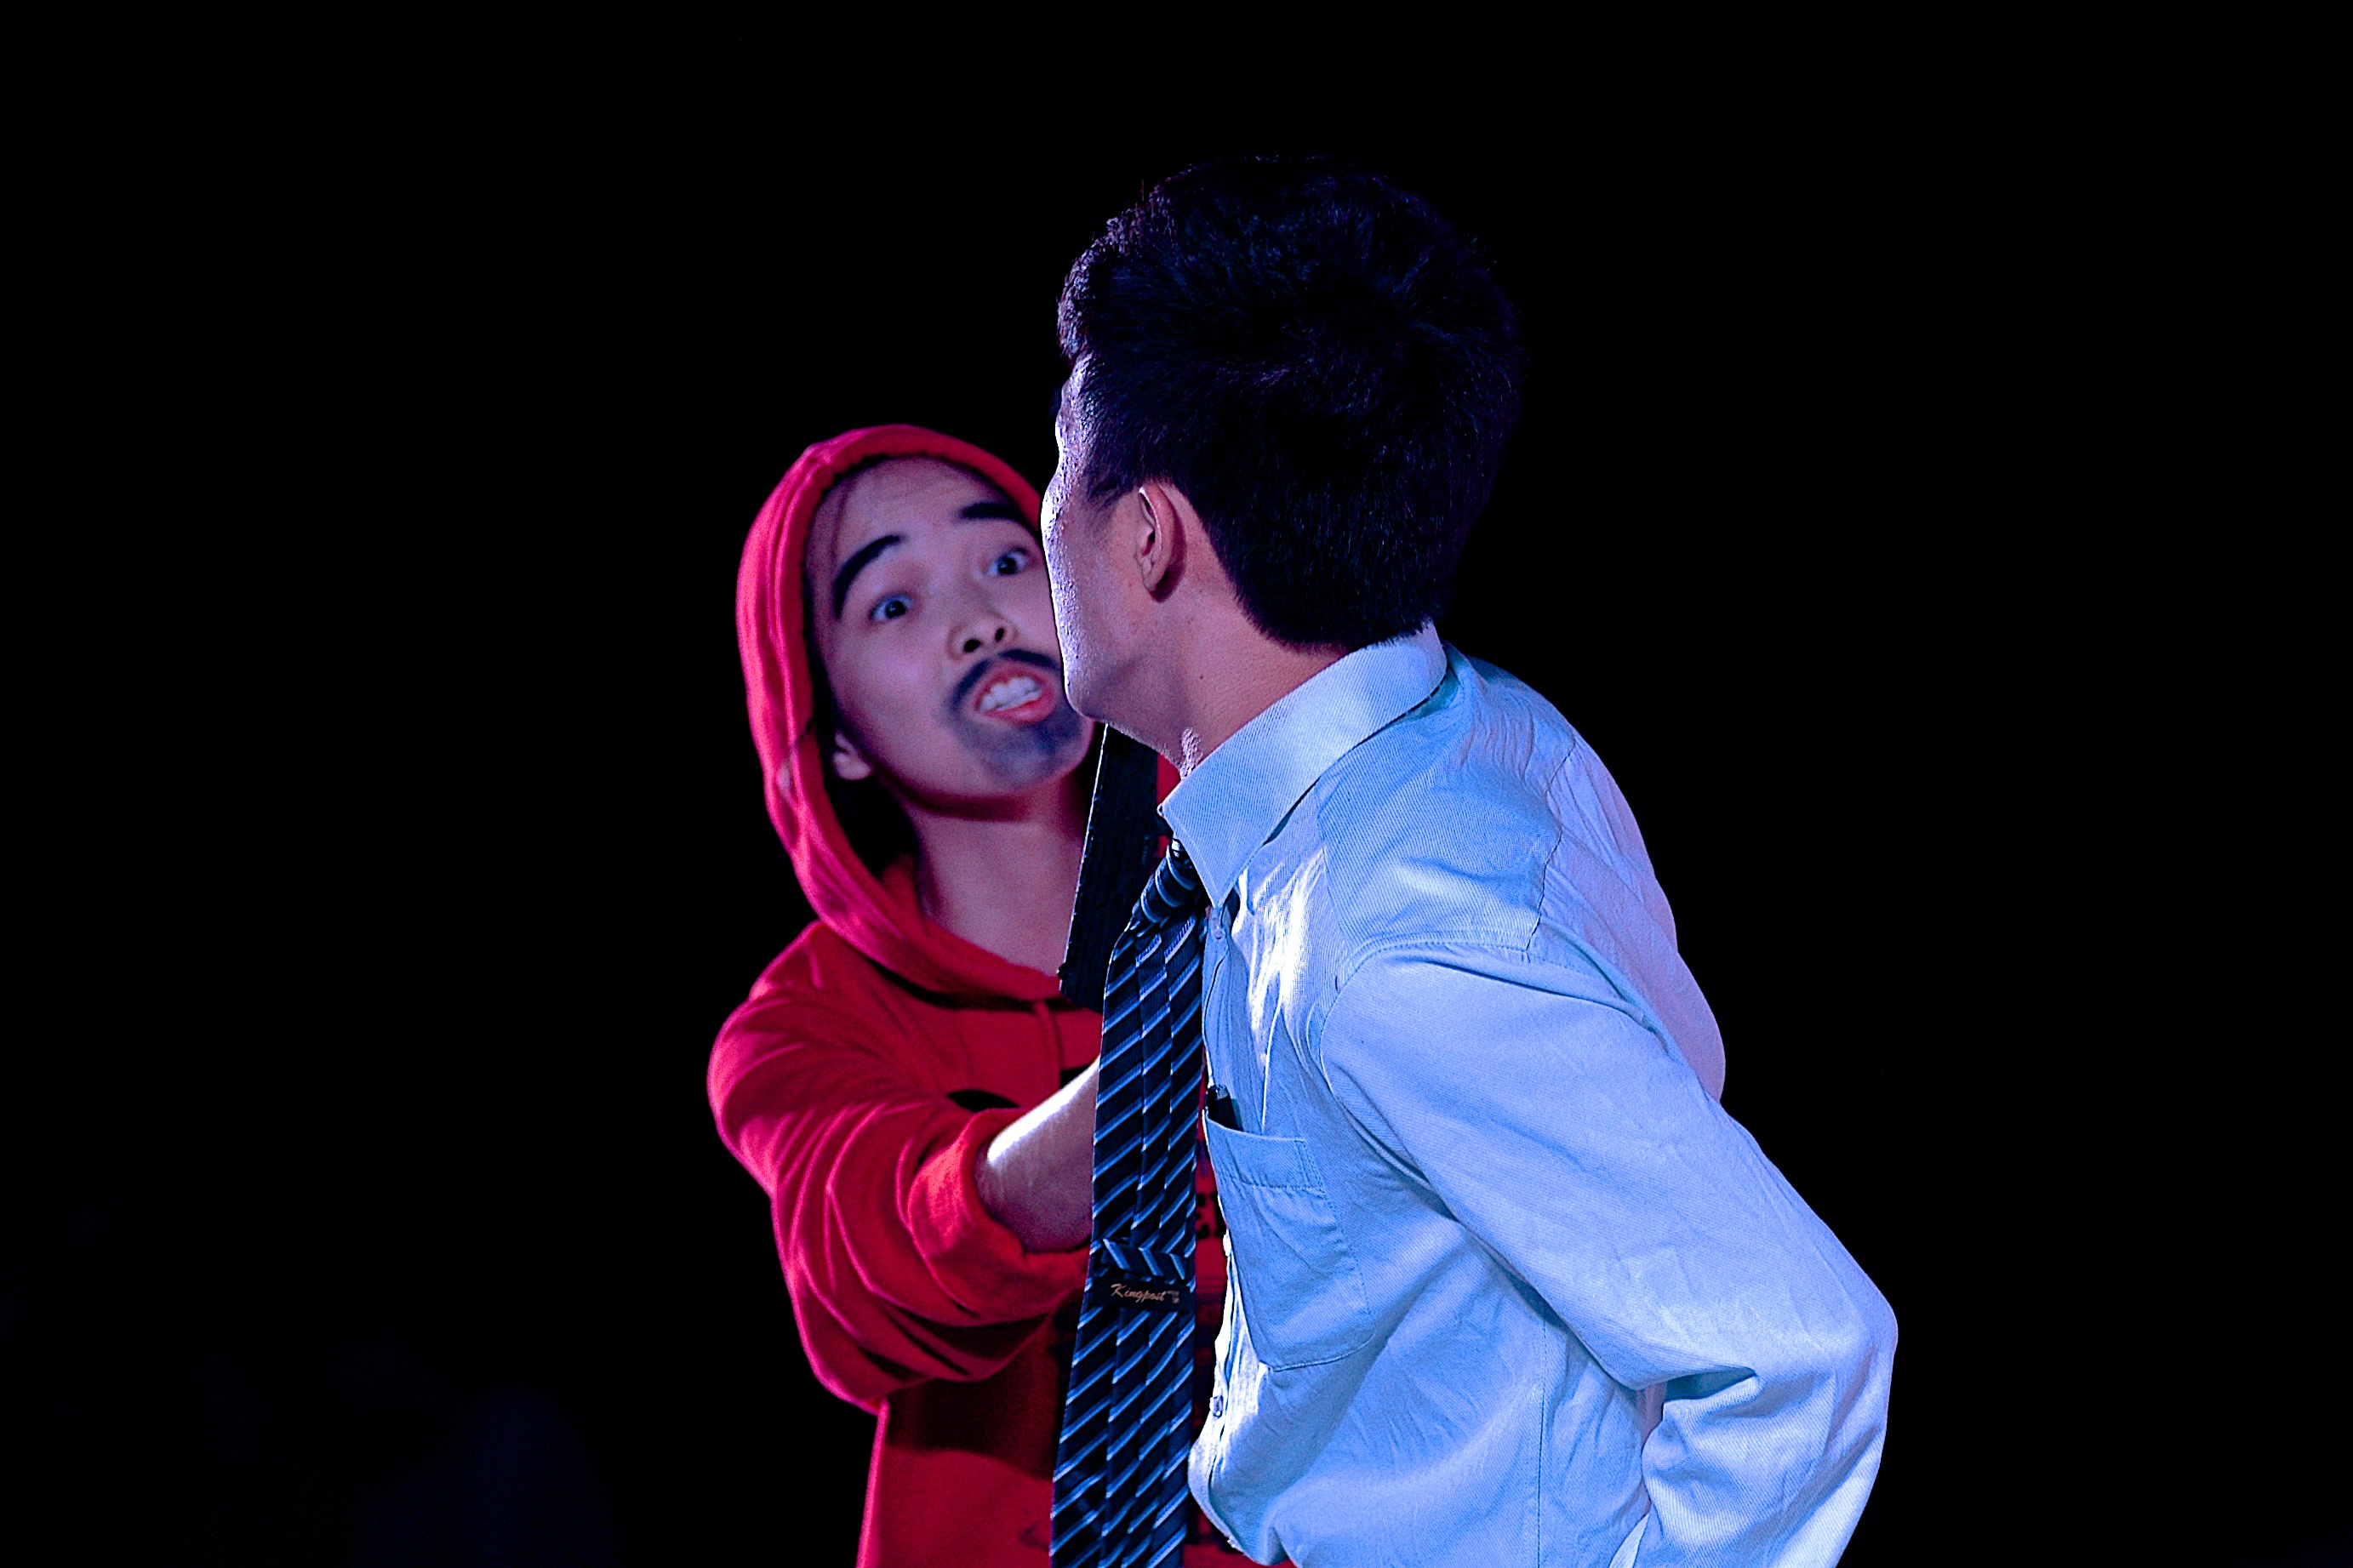
music, night, play, band, dance, student, blue, performance art, stage, performance, university, singing, collage, china, guangzhou, entertainment, performing arts, musical theatre